The Galley Slave (1919 film)

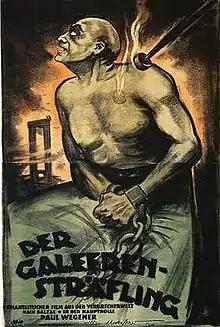

The Galley Slave (German: Der Galeerensträfling) is a 1919 German silent historical adventure film directed by Rochus Gliese and Paul Wegener and starring Wegener, Lyda Salmonova, and Paul Hartmann. Inspired by several of the novels of Honoré de Balzac including "Lost Illusions", it was released in two parts on separate dates during October 1919. Although Gliese was the principal credited director, the film's star Wegener also worked on its production.